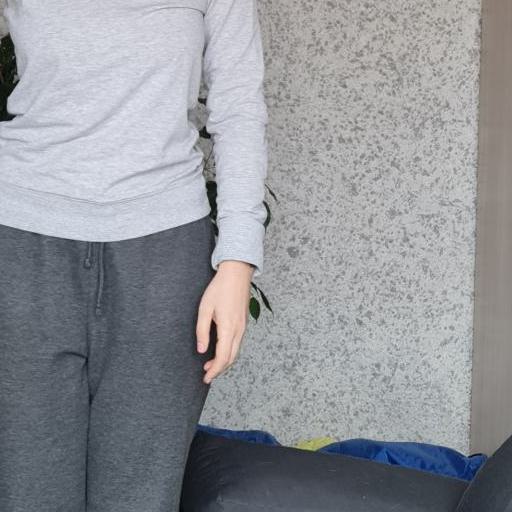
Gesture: no_gesture